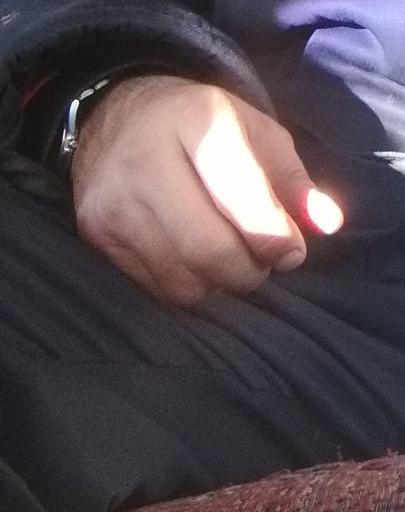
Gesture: no_gesture